Plumbo

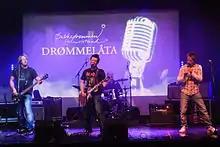
Plumbo in Biorama, Holmestrand during Drømmelåta competition (2011)

Plumbo is a Norwegian rock and folk rock band from Sande, Vestfold, Norway. The three-piece band consists of Lars Erik Blokkhus (vocals, guitar), Tommy Elstad (bass) and Hasse Rønningen (drums), with assistance from supporting musician Glenn Hauger on accordion and flute. Their repertoire includes Norwegian songs with a traditional twist, rock music elements and international appeal.